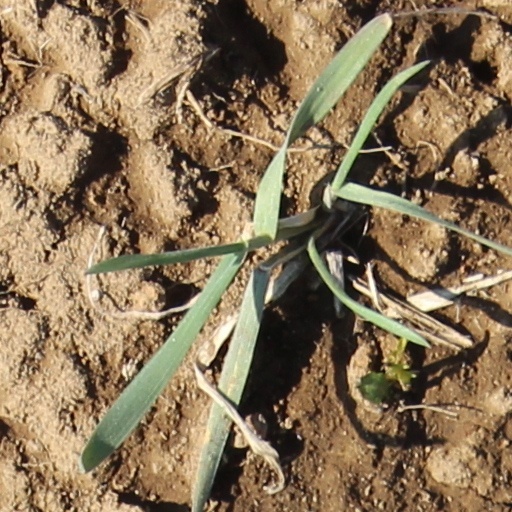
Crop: wheat